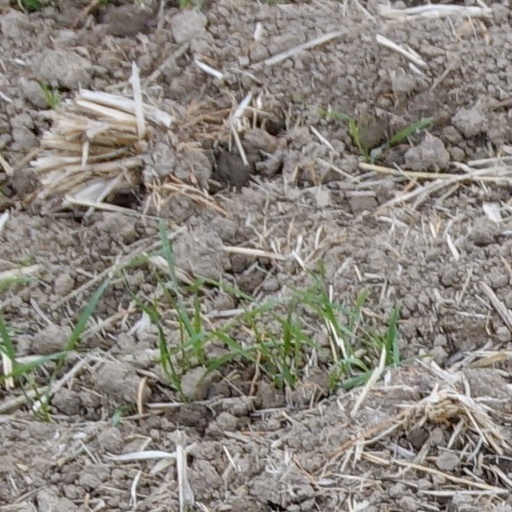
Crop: wheat